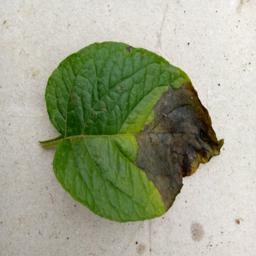
Etiqueta: Late Blight